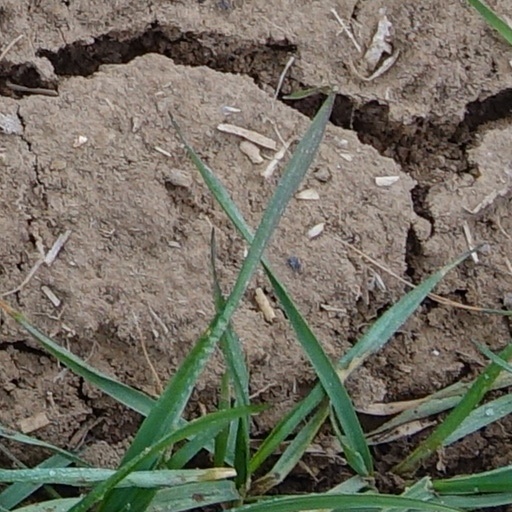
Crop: wheat